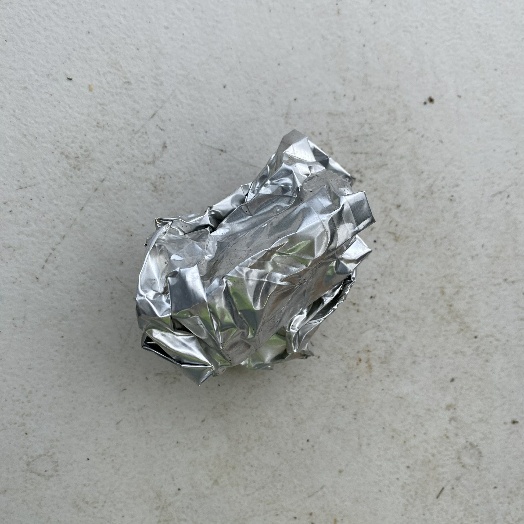
Label: Metal